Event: Nepal Earthquake
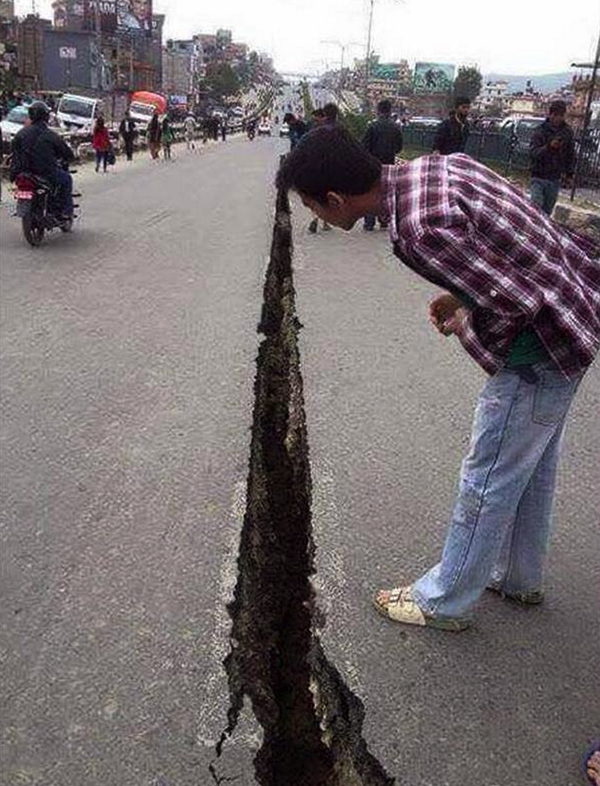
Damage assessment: damage